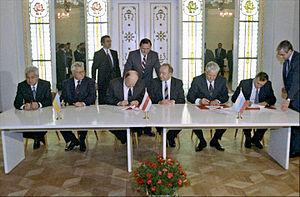
L'Ukraine est un État d'Europe orientale, le deuxième d'Europe par sa superficie. Elle est bordée par la mer Noire et la mer d'Azov au sud, frontalière avec la Russie au nord-est et à l'est, avec la Biélorussie au nord, avec la Pologne à l'ouest-nord-ouest, avec la Slovaquie et la Hongrie à l'ouest et avec la Roumanie et la Moldavie au sud-ouest.
La guerre froide est le nom donné à la période de fortes tensions géopolitiques durant la seconde moitié du XXᵉ siècle, entre d'une part les États-Unis et leurs alliés constitutifs du bloc de l'Ouest et d'autre part l'Union des républiques socialistes soviétiques et ses États satellites formant le bloc de l'Est. La guerre froide s'installe progressivement à partir de la fin de la Seconde Guerre mondiale dans les années 1945 à 1947 et dure jusqu'à la chute des régimes communistes en Europe en 1989, rapidement suivie de la dislocation de l'URSS en décembre 1991.
Le traité de Minsk, aussi appelé accord de Belovej, de Bialovèse ou de Belaveja, est un traité signé le 8 décembre 1991 dans la forêt de Belovej, en Biélorussie. Ce document entérine la dislocation de l'Union soviétique et donne naissance à la Communauté des États indépendants.